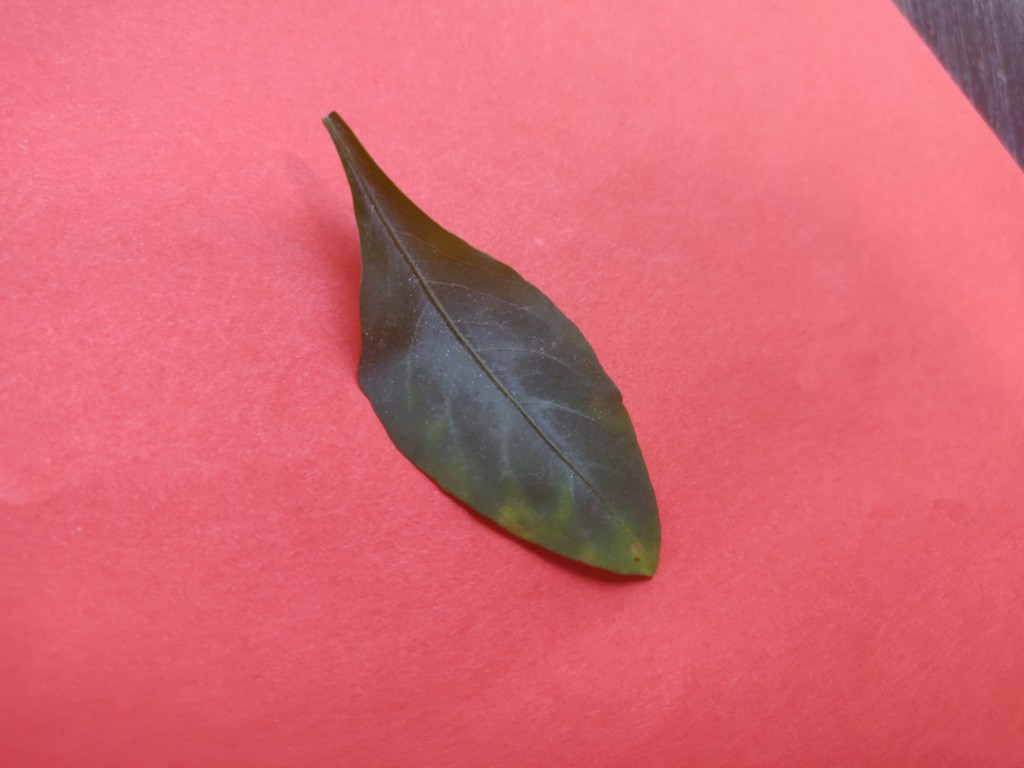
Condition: Unhealthy
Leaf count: single
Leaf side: front